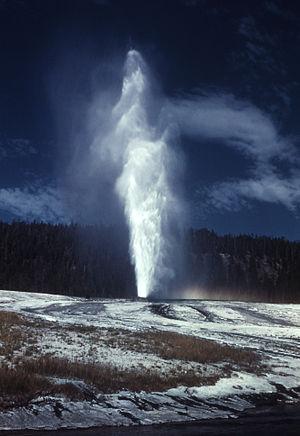
Beehive Geyser est un geyser de type « cône » situé dans le Upper Geyser Basin dans le parc national de Yellowstone aux États-Unis. Son cône de 1,2 m de haut ressemble à une ruche, d'où le nom du geyser. Beehive's Indicator est un petit geyser situé à environ 3 mètres de Beehive.